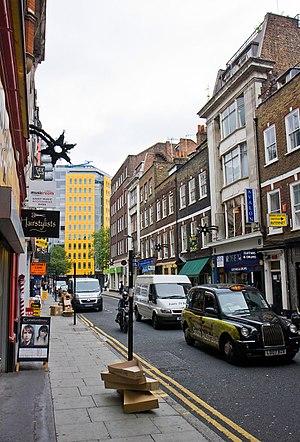
The Rolling Stones est le premier album du groupe rock britannique éponyme, sorti au Royaume-Uni en avril 1964 sur le label Decca, et le 30 mai aux États-Unis sous le titre de England's Newest Hit Makers, sur le label London Records.